Khamba Thoibi Jagoi

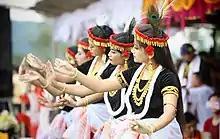
Women performing the Khamba Thoibi jagoi

In the Kingdom of Moirang, King Koyamba asked Khuman Khamba and his rival Nongban to bring rare orchids the mountains for the Lai Haraoba festival, in honour of the god Thangching. Overcoming great difficulty and with great care, Khamba brought the finest flowers from the wilds; Nongban, encountering no difficulty at all, but brought flowers that were damaged due to his carelessness. Nongba offered the flowers first to the King and then to others; Khamba, being a humble man, took the advice of a priestess, and set flowers first before Thangching, and then offered them to the King, the Queen, and the high officers of kingdom. Pleased with Khamba's courtesy and decorum, the royals and nobles presented him with rare gifts, many times more than the customary presents which Kongyamba received.